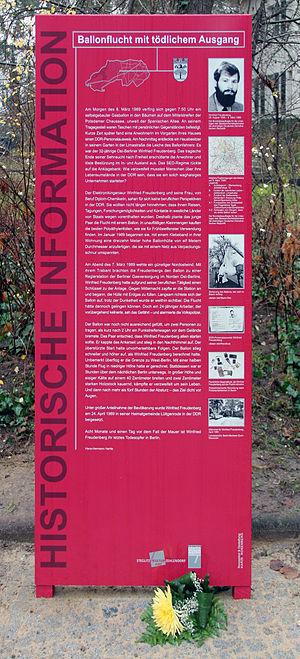
Winfried Freudenberg, né le 29 août 1956 à Osterwieck et mort le 8 mars 1989 à Berlin, est la dernière victime du mur de Berlin. Il avait fabriqué un ballon improvisé et est mort dans la chute de celui-ci, tentant de franchir le mur.